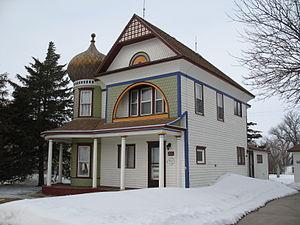
La ville américaine de Delmont est située dans le comté de Douglas, dans l’État du Dakota du Sud